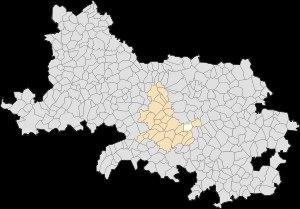
Ficheux est une commune française située dans le département du Pas-de-Calais en région Hauts-de-France.